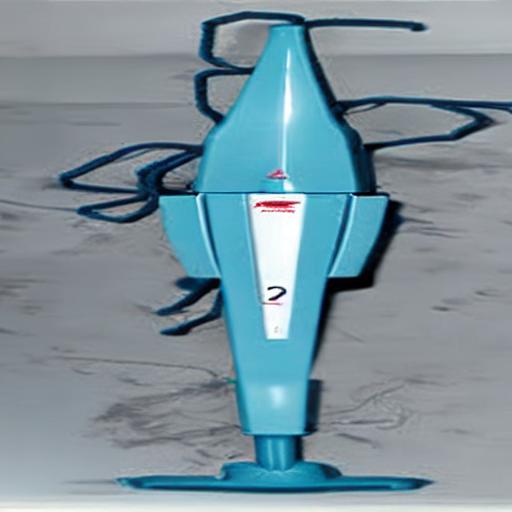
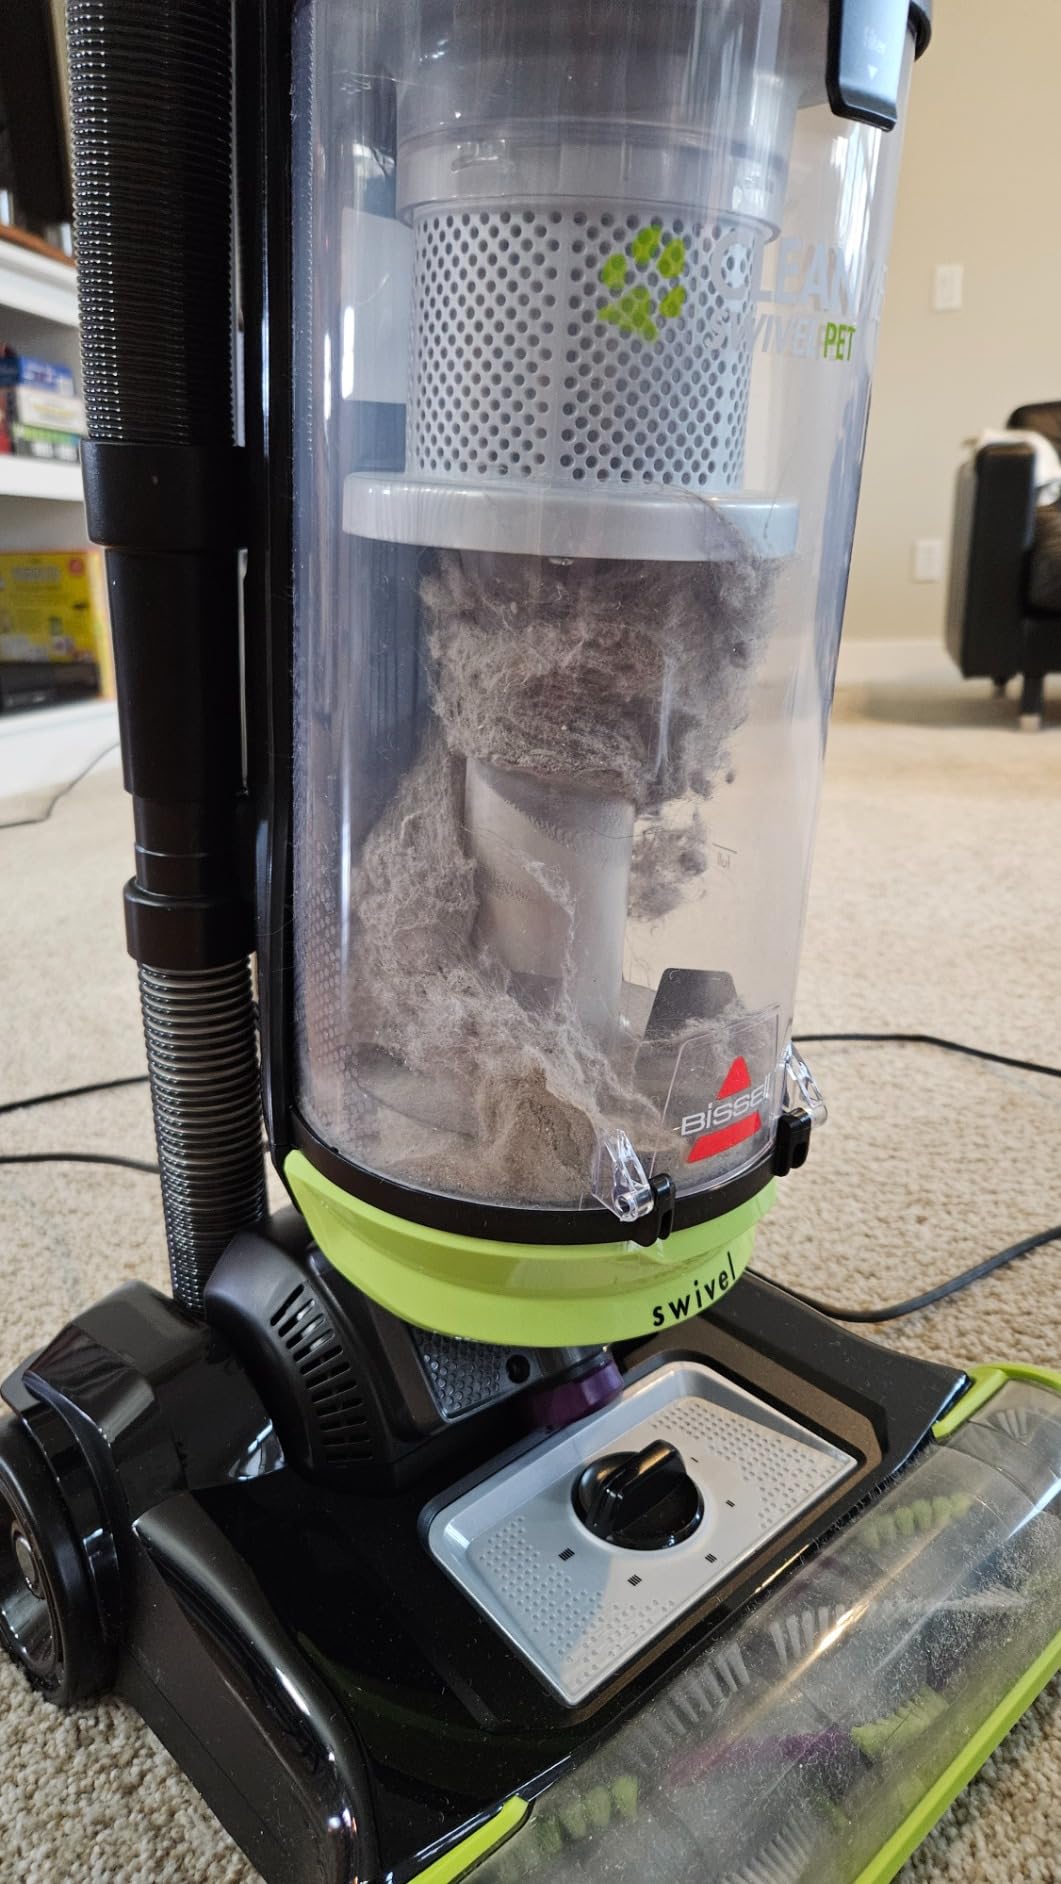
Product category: items_vacuum
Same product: no